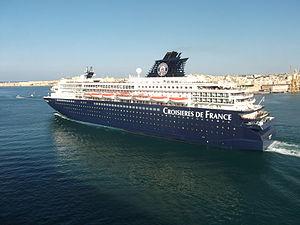
L’Horizon, est un navire de croisière construit en 1990. Depuis avril 2012 il navigue sous les couleurs de la compagnie Croisières de France.